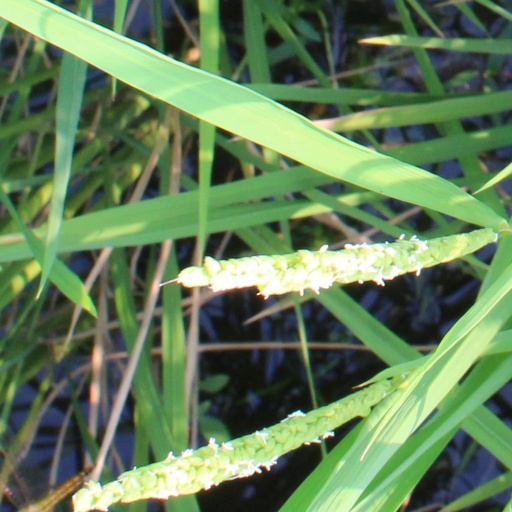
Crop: rice